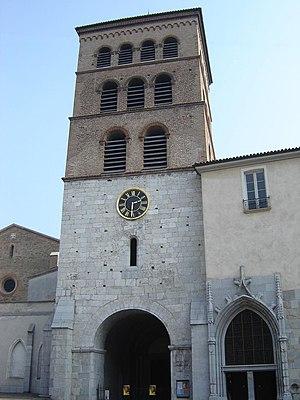
Clocher de la cathédrale Notre-Dame, Grenoble